Lisa Taddeo

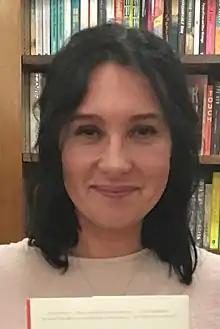
Taddeo in 2019

Lisa Taddeo is an American author and journalist known for her book "Three Women". Taddeo's work has appeared in "The Best American Political Writing" and "The Best American Sports Writing" anthologies.